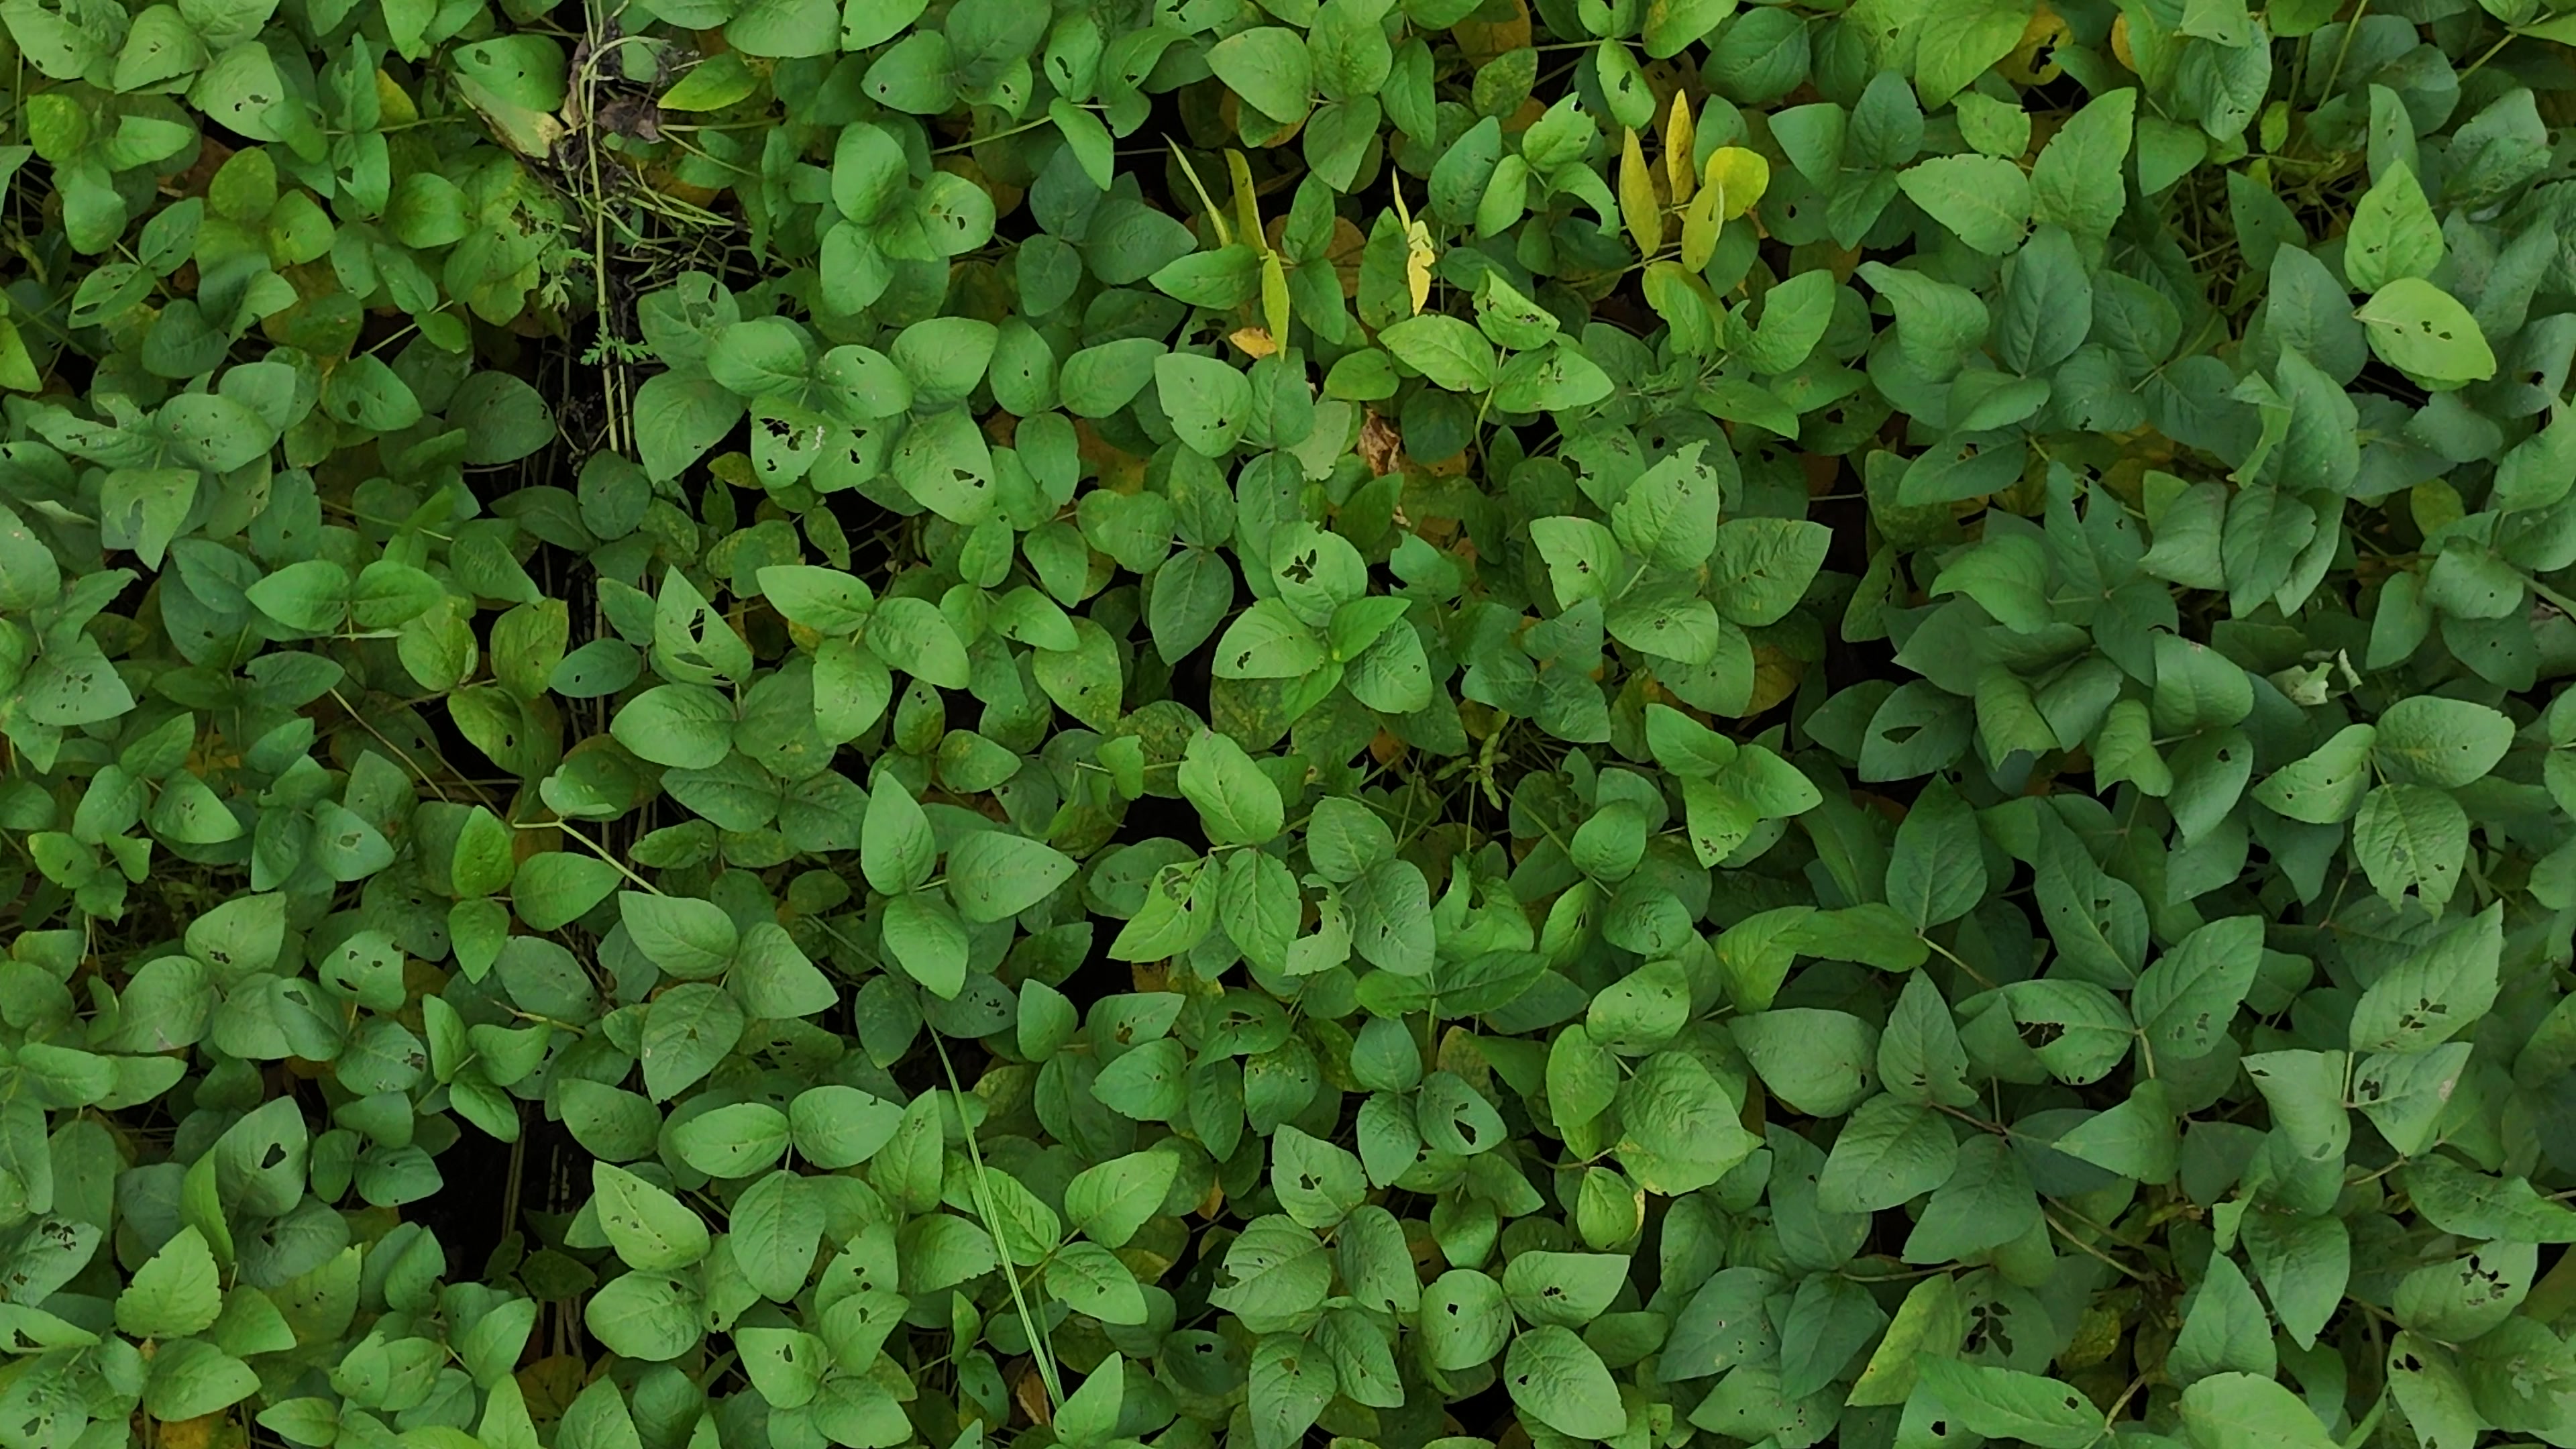
Label: Mosaic